St. Sebastian (Mannheim)

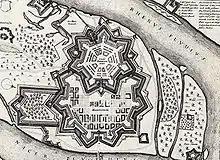
Mannheim in the 17th century, above the Friedrichsburg, below the "new" Mannheim (Matthäus Merian 1645)

St. Sebastian is the oldest Catholic parish church in the city of Mannheim and one of the three churches of the Mannheim city pastoral unit in the city center. In Electoral Palatine times it was used by the Elector as a court church and received a magnificent interior by artists such as Bibiena, Verschaffelt and Egell. The furnishings were impaired by remodeling in the 19th century and damaged during World War II. Together with the Old Town Hall, St. Sebastian's Church forms a Baroque double building erected at the beginning of the 18th century, which is the oldest preserved structure in the city.